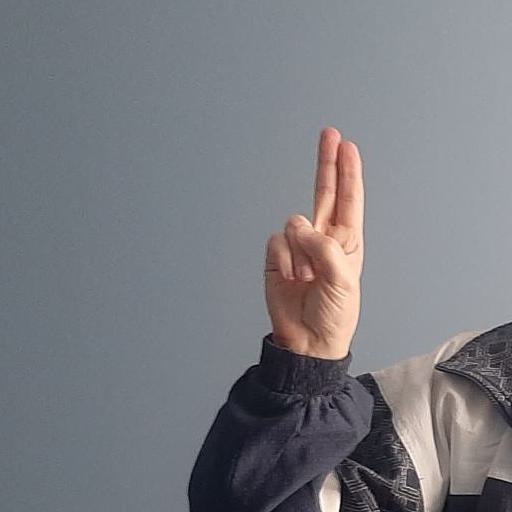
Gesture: two_up